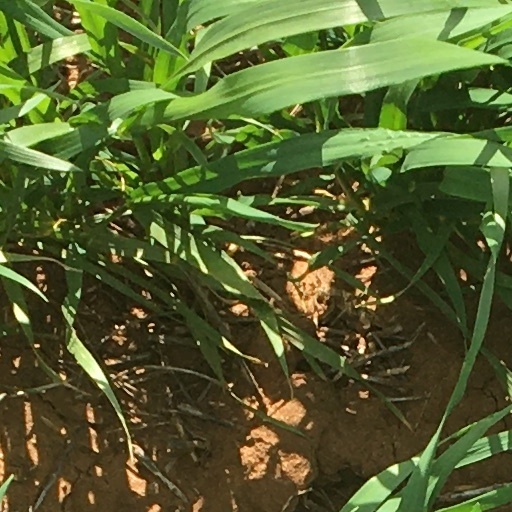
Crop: wheat